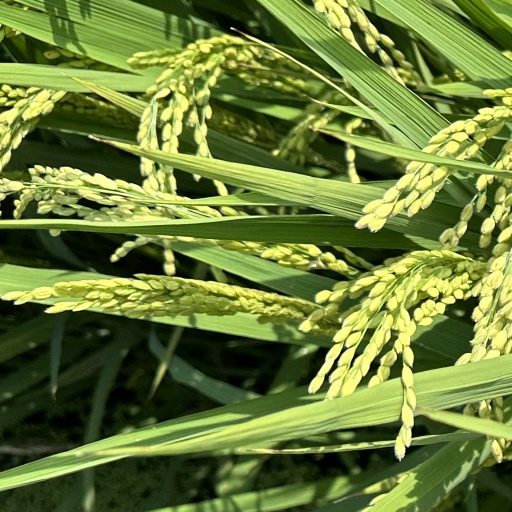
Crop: rice